Isle of Man Railway locomotives

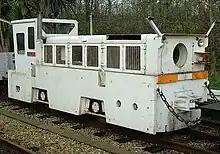
No. 18 "Ailsa" in its plain white colour scheme

This locomotive was built by Schöma of Germany in 1958 for the , an opencast lignite mine in Helmstedt, Germany, where it had fleet number 208 and ran on gauge track. It was purchased by the Isle of Man Railway in 1992, mainly for use on works trains to replace the railcars Nos.19 and 20. On the Isle of Man the locomotive was numbered 17 and in 1993 it was named "Viking", following a competition in the local schools to choose a name. This was the name originally planned for No.3 "Pender". When it entered service in 1993 "Viking" carried a Brunswick green livery. In 2003 it was repainted in a lighter spring green livery, but still with a red chassis and buffer beams.